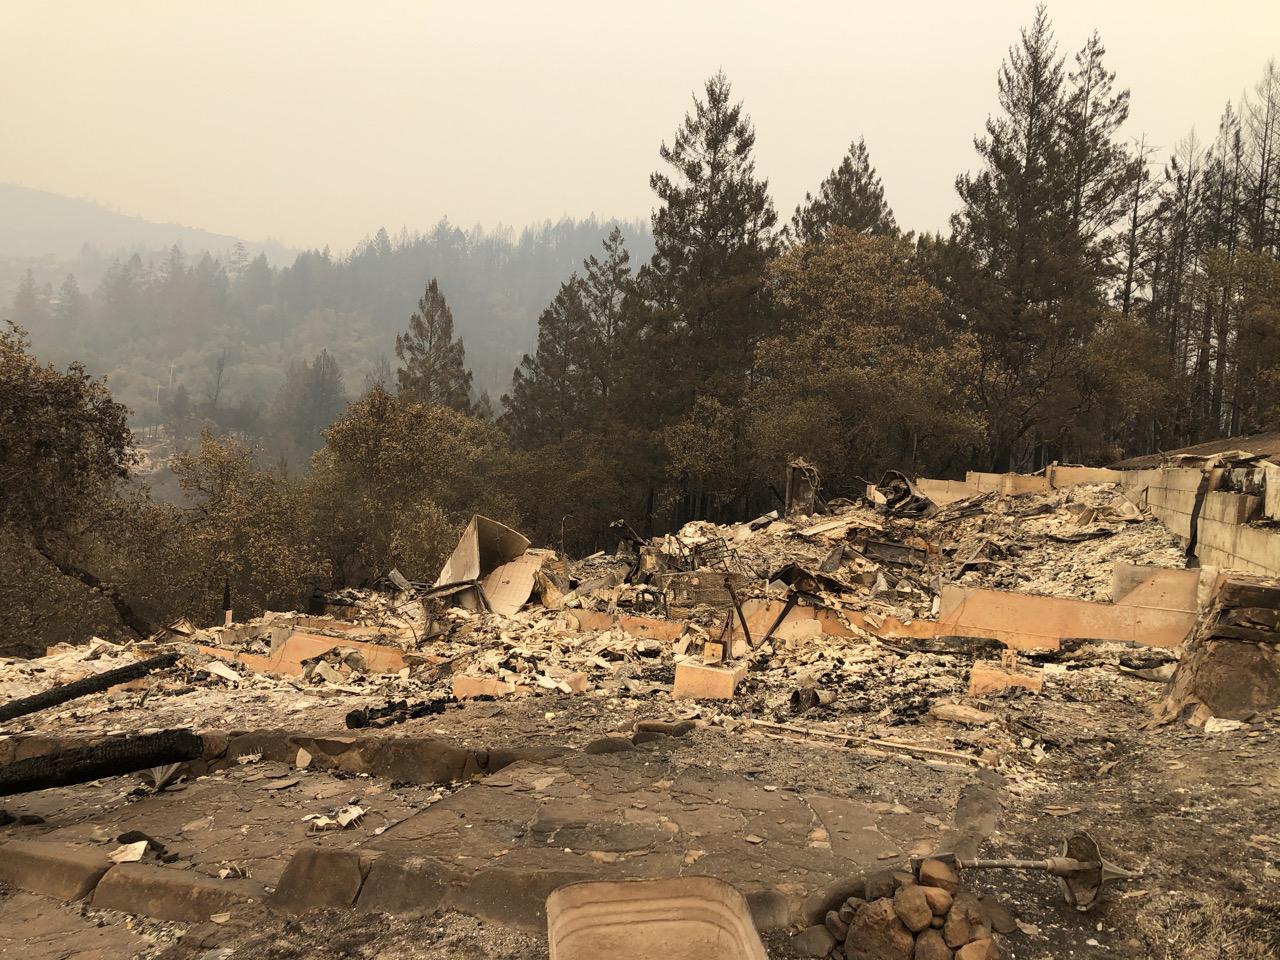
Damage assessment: destroyed